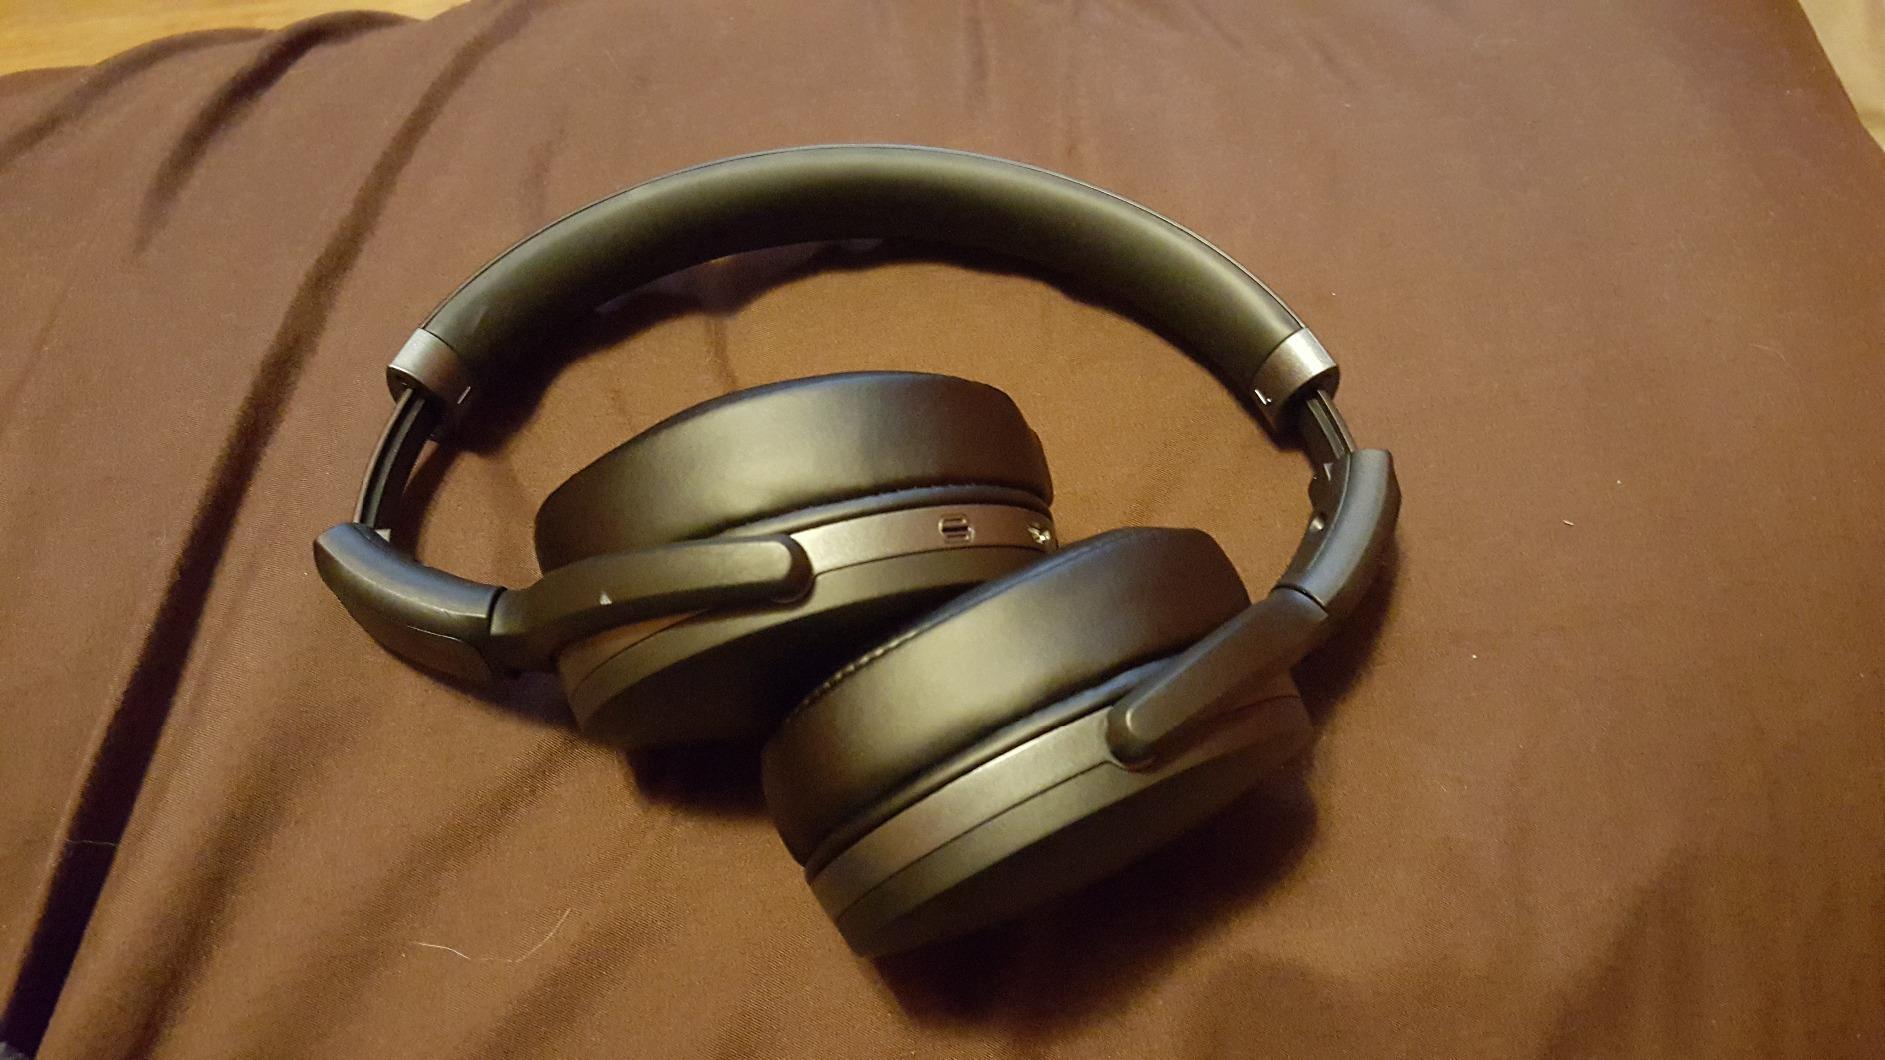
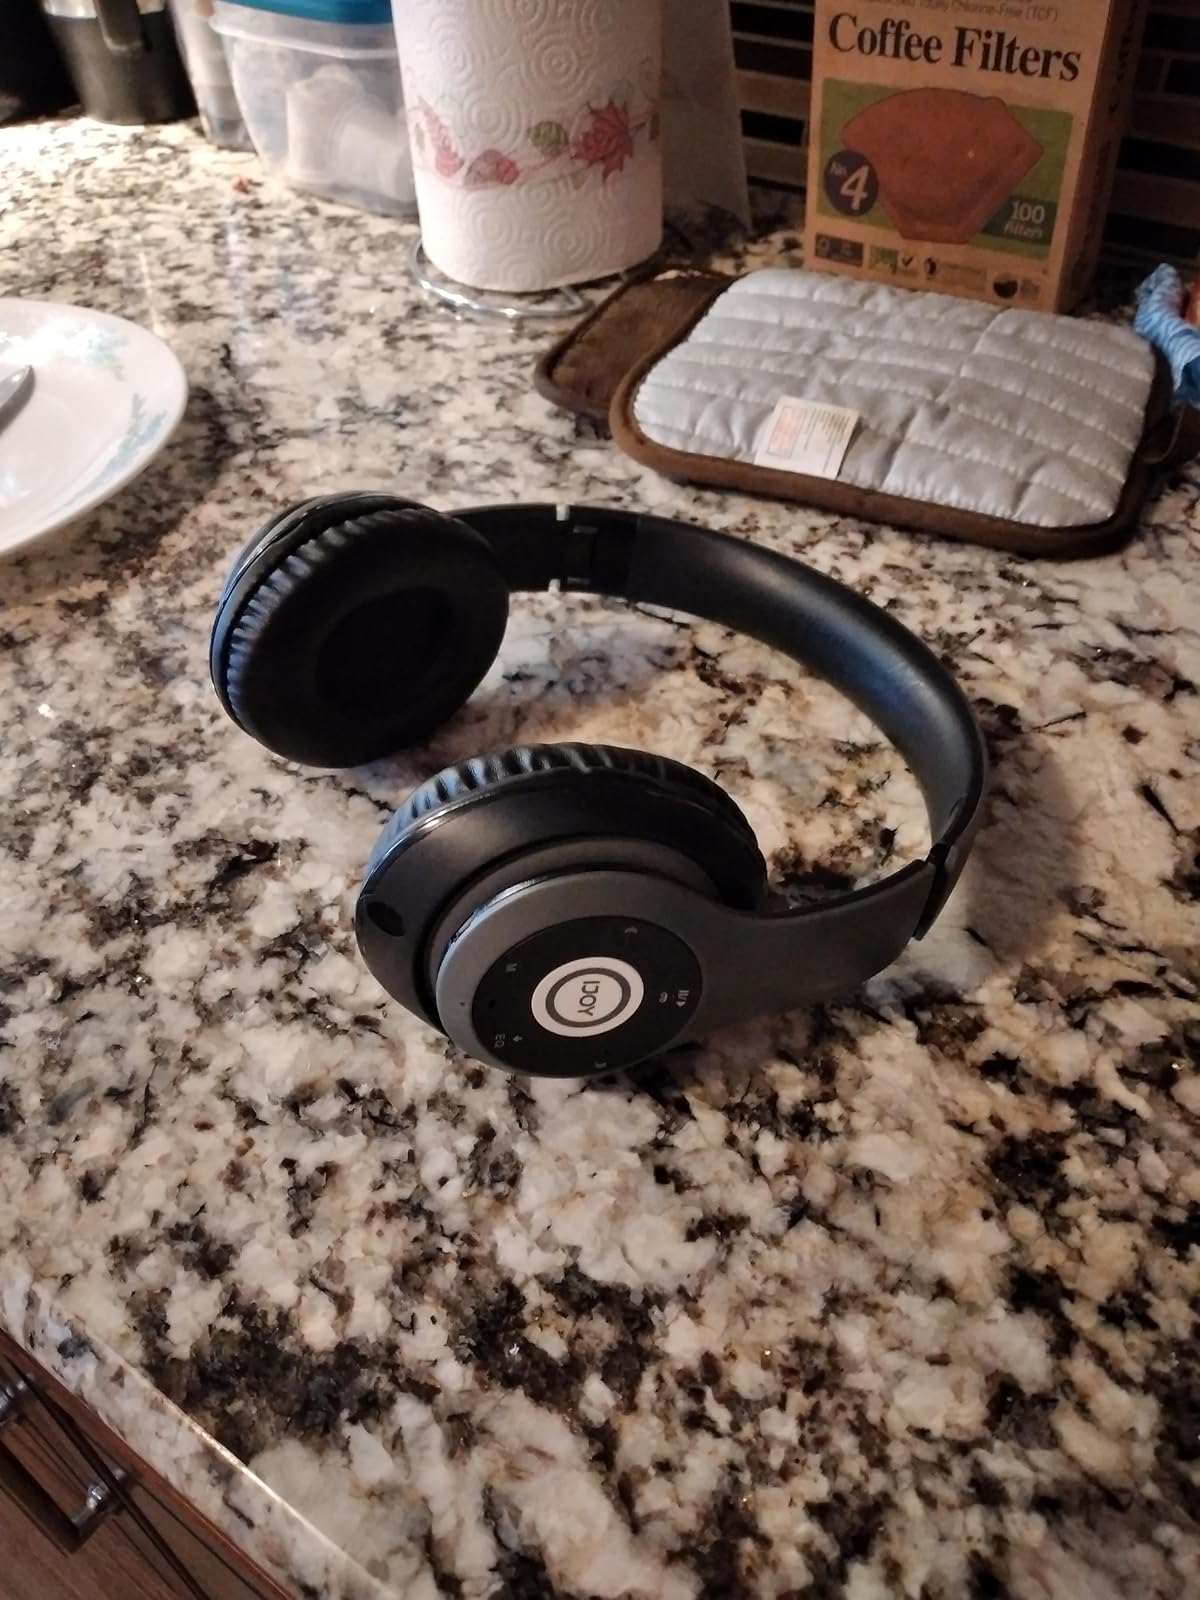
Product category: headphones
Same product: no